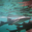
Label: shark